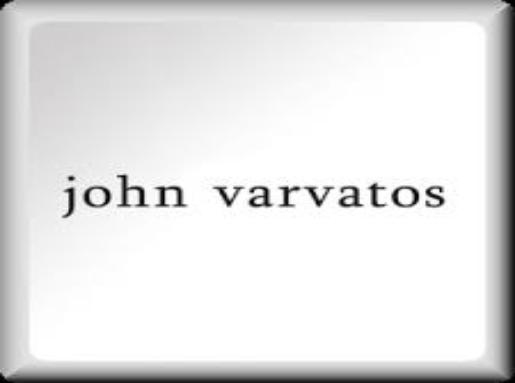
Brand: John Varvatos
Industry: Clothes